George Logan (performer)

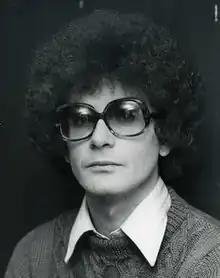

George Logan (7 July 1944 – 21 May 2023) was a female impersonator, born in Rutherglen, Scotland. he studied piano at the Royal Scottish Academy of Music. He moved to London in 1965 where he began his drag performance career at a gay pub in Marylebone.